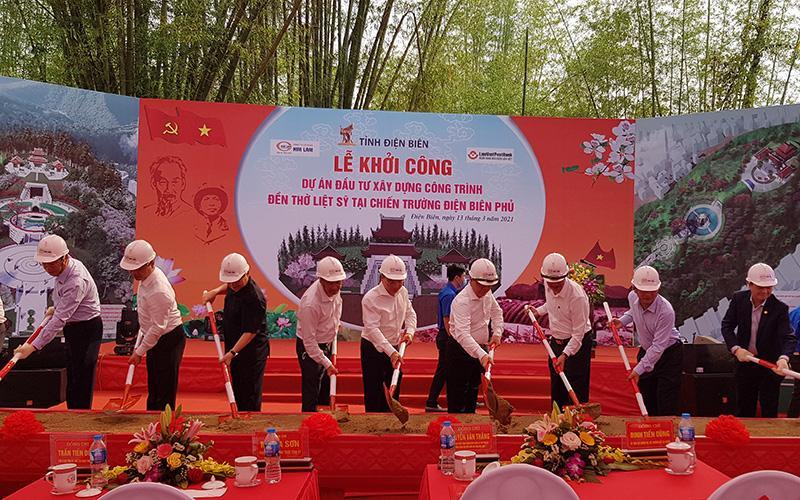
có một nhóm người đang cầm xẻng để xúc đất